List of Pacific hurricane records

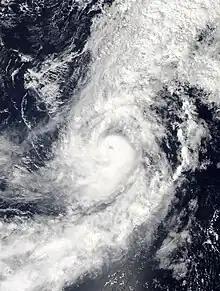
Hurricane Oho, the eighth system to receive a central Pacific name in 2015

Naming of tropical cyclones in the eastern north Pacific began in the 1960 season. That year, four lists of names were created. The plan was to proceed in a manner similar to that of the western Pacific; that is, the name of the first storm in one season would be the next unused one from the same list, and when the bottom of one list was reached the next list was started. This scheme was abandoned in 1965 and next year, the lists started being recycled on a four-year rotation, starting with the A name each year. That same general scheme remains in use today, although the names and lists are different. On average, the eastern north Pacific sees about sixteen named storms per year.